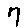
Label: 7